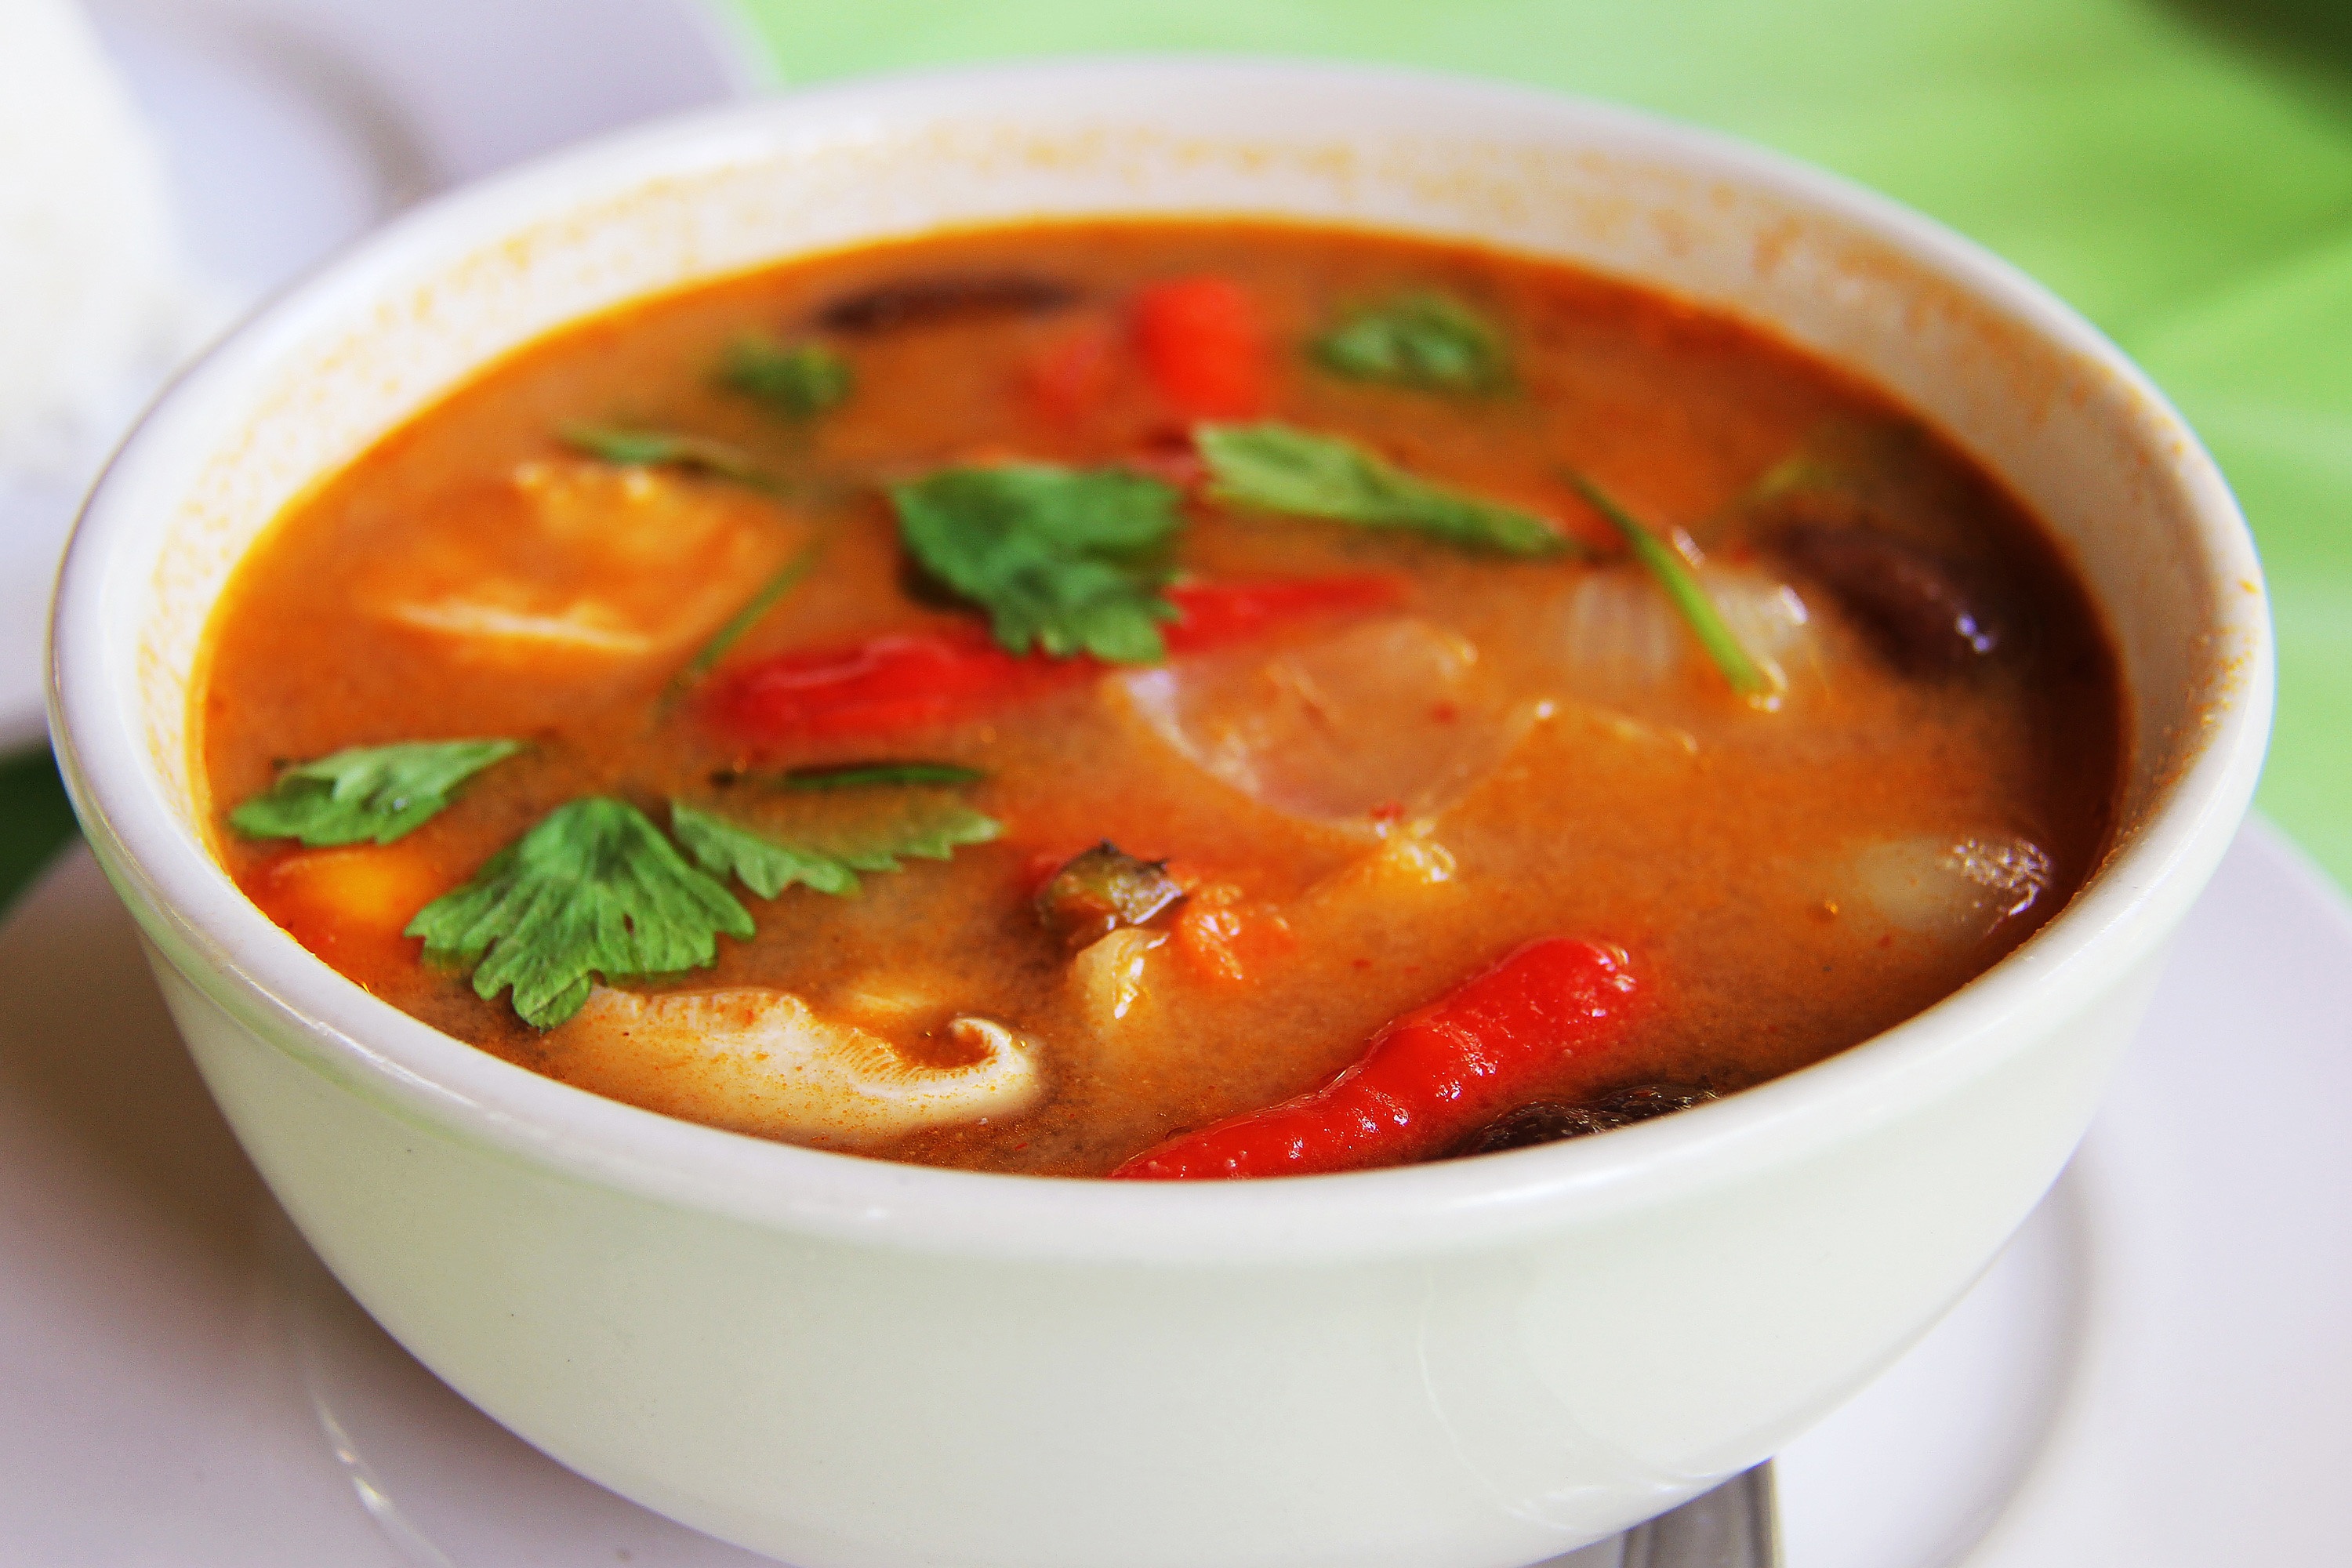
dish, food, cuisine, red curry, ingredient, soup, curry, Tom kha kai, hot and sour soup, produce, asian soups, minestrone, Caldo de pollo, stew, recipe, Ciorb, thai curry, meat, vegetarian food, Tripe soup, thai food, gravy, broth